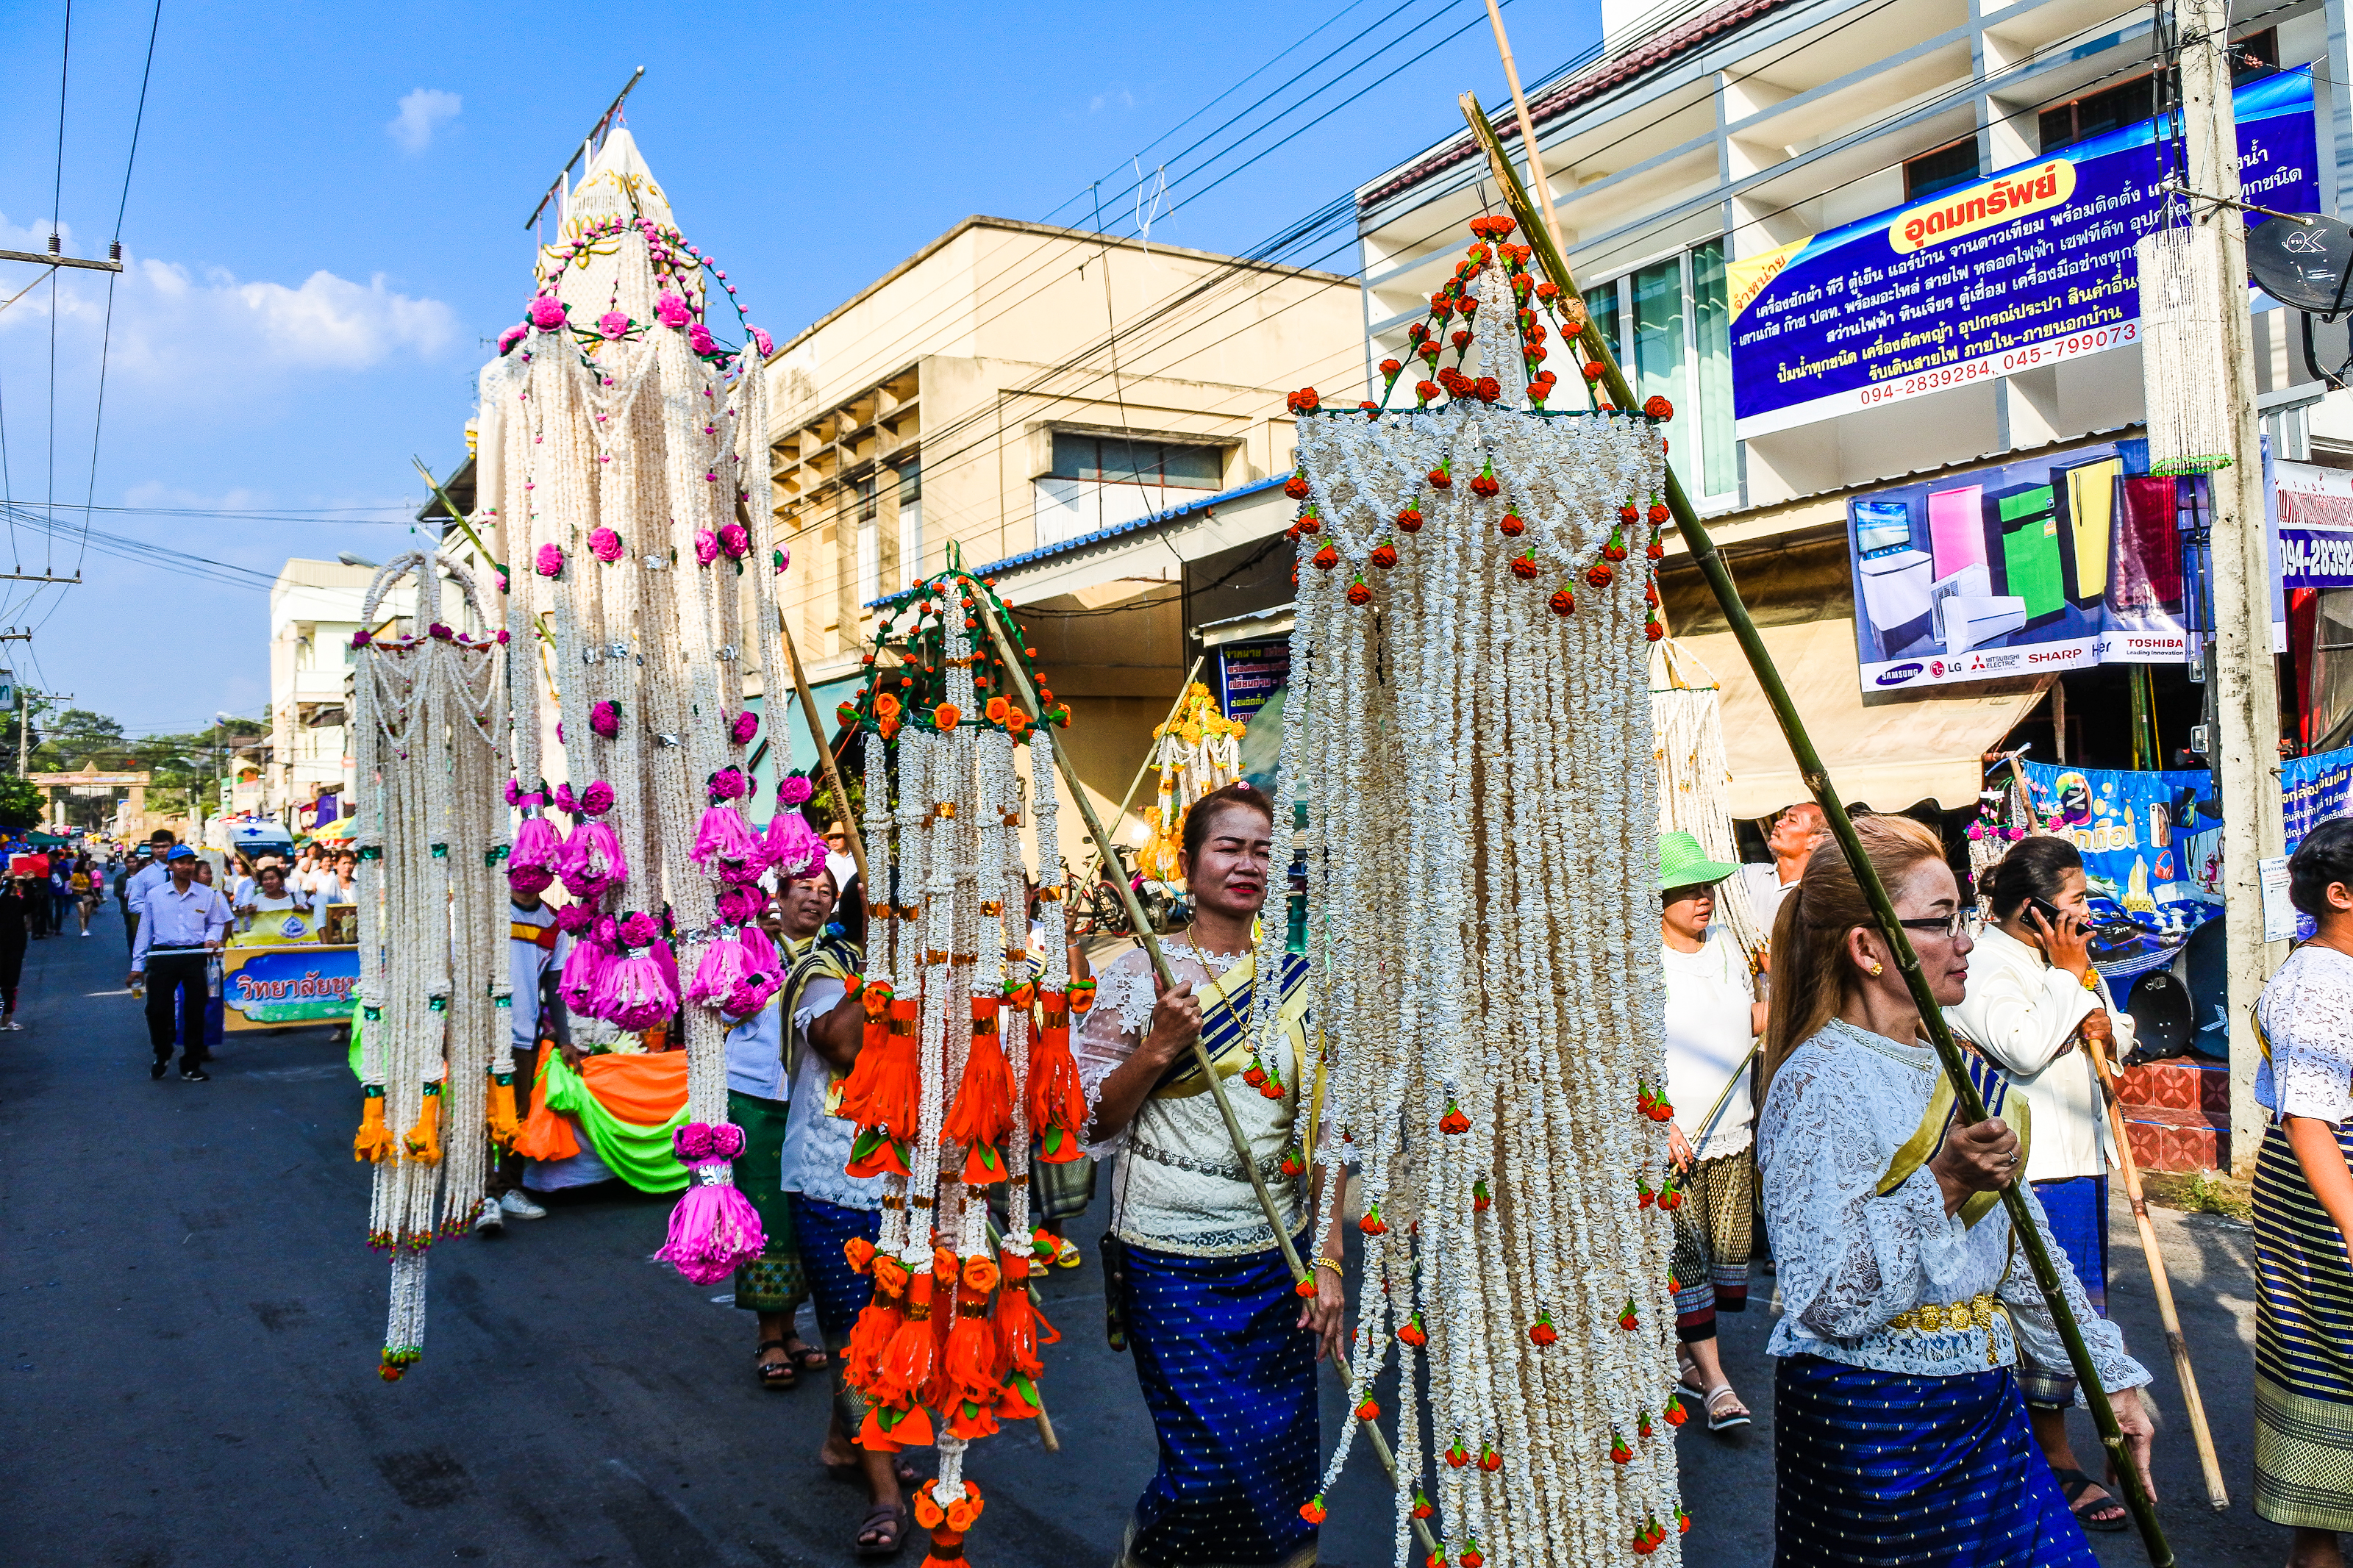
decorate, adoration, garland, sacrifice, beautify, believe, parade, buddhism, rice, adorn, strange, religion, marchers, amazing, garlands, handmade, event, tradition, festival, temple, crowd, carnival, street, pole, fair